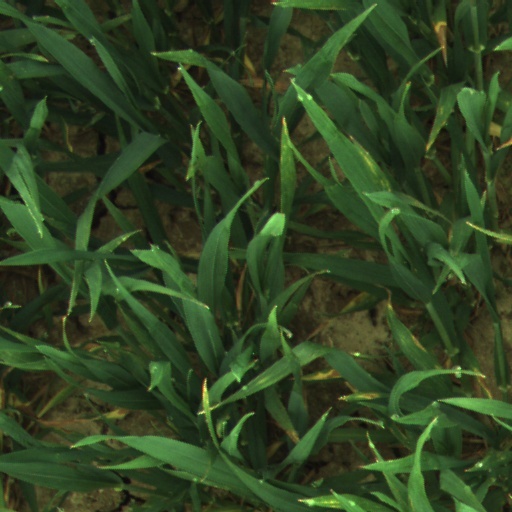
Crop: wheat